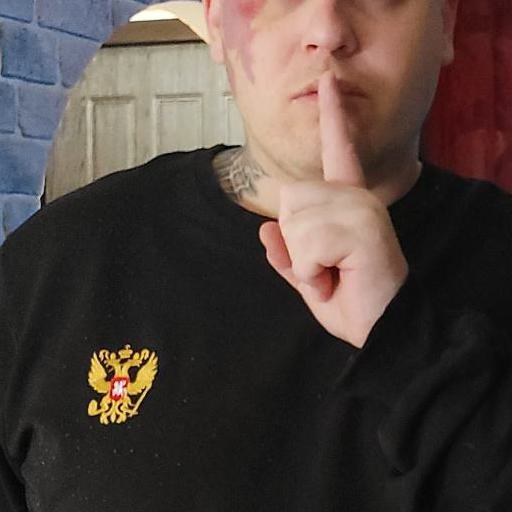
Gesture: mute